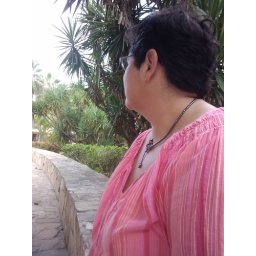
Tina sits on the stone wall near the buffet seating.